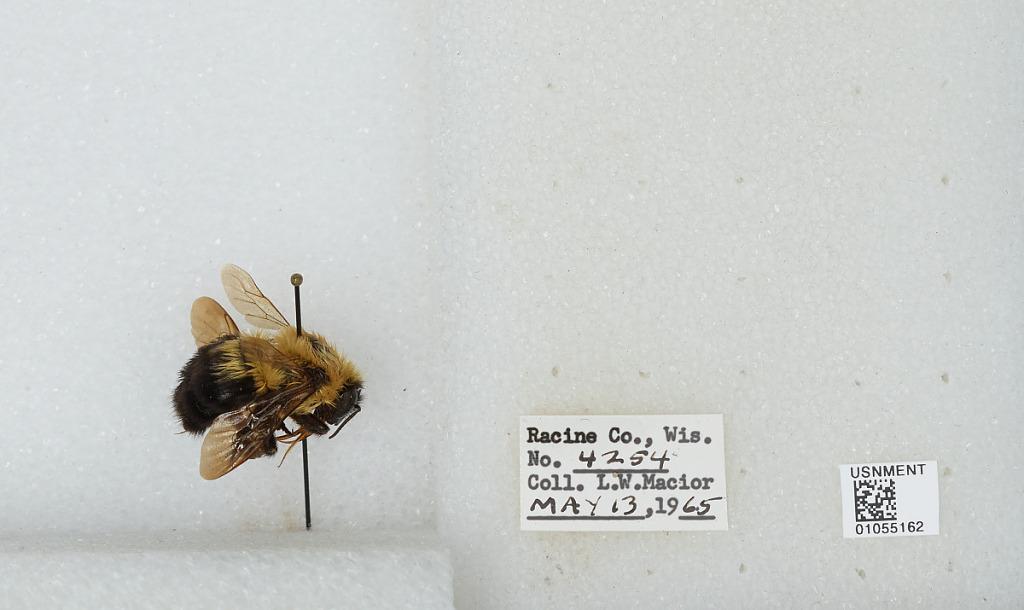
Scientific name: Bombus (Pyrobombus) bimaculatus Cresson
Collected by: L. Macior
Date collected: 1965-5-13
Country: United States
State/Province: Wisconsin
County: Racine
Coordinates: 42.78, -87.76